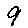
Label: 9